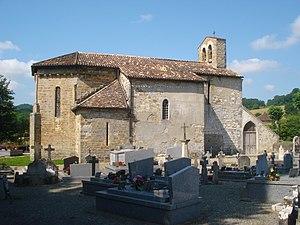
L'Hôpital-d'Orion est une commune française, située dans le département des Pyrénées-Atlantiques en région Nouvelle-Aquitaine.
Cet article recense les monuments historiques français classés en 1913.
Cet article recense une partie des monuments historiques des Pyrénées-Atlantiques, en France.